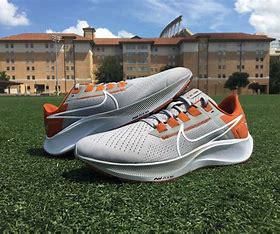
Brand: Nike
Model: College Air Zoom Pegasus 38